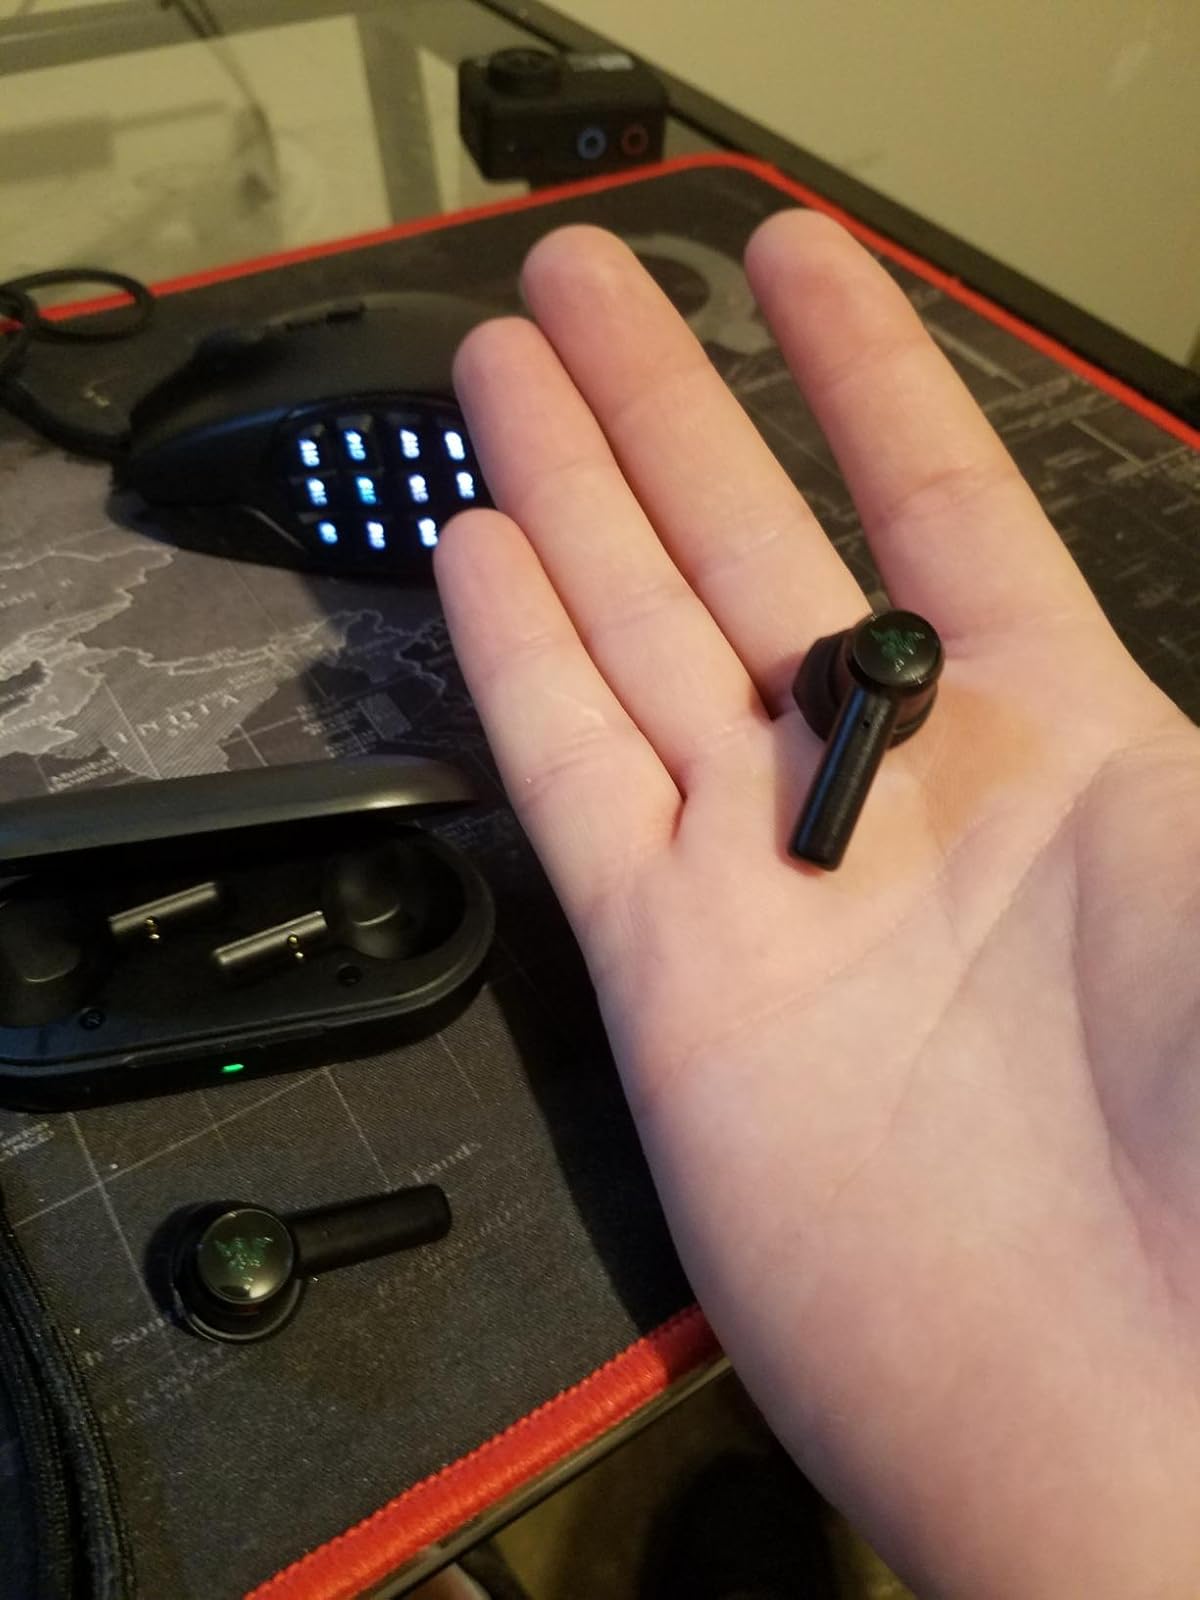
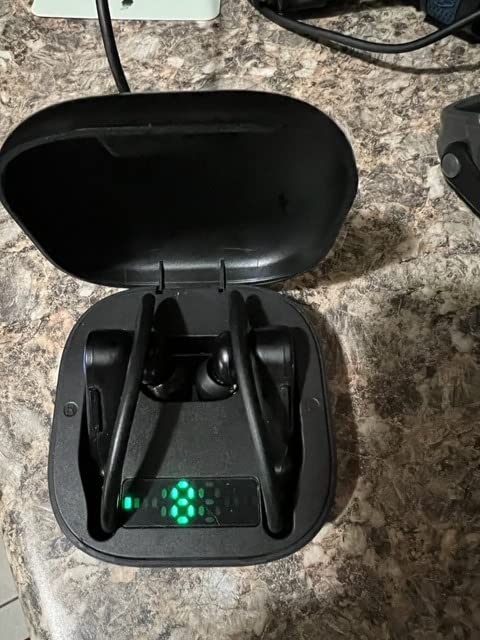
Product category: earbuds
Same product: no